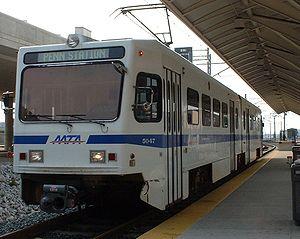
L'aéroport international Thurgood Marshall de Baltimore-Washington est un aéroport situé à Linthicum dans l'État du Maryland aux États-Unis. Il dessert les villes de Baltimore et de Washington DC. Il est situé à environ 16 kilomètres au sud de Baltimore et à 48 kilomètres au nord de Washington.
La Maryland Transit Administration, mieux connu sous le nom de MTA Maryland est une compagnie de transport public de l'aire métropolitaine de Baltimore-Washington. Le service propose plus de 50 lignes de bus mais également des lignes de métro léger, de métro, et de train.